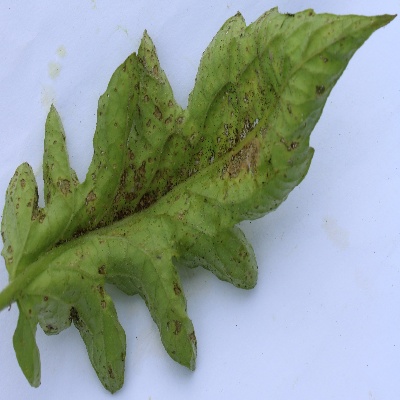
Crop: Tomato
Condition: septoria leaf spot